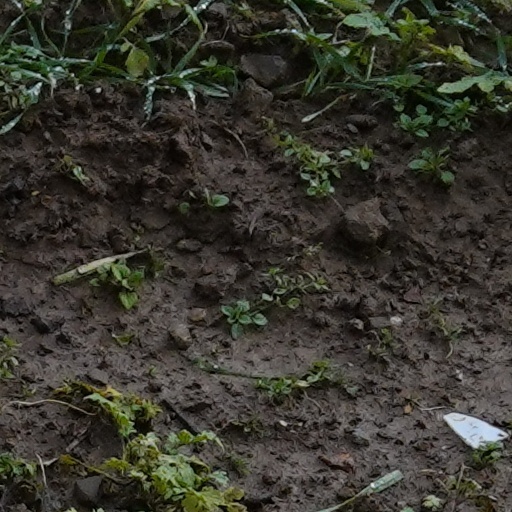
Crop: wheat